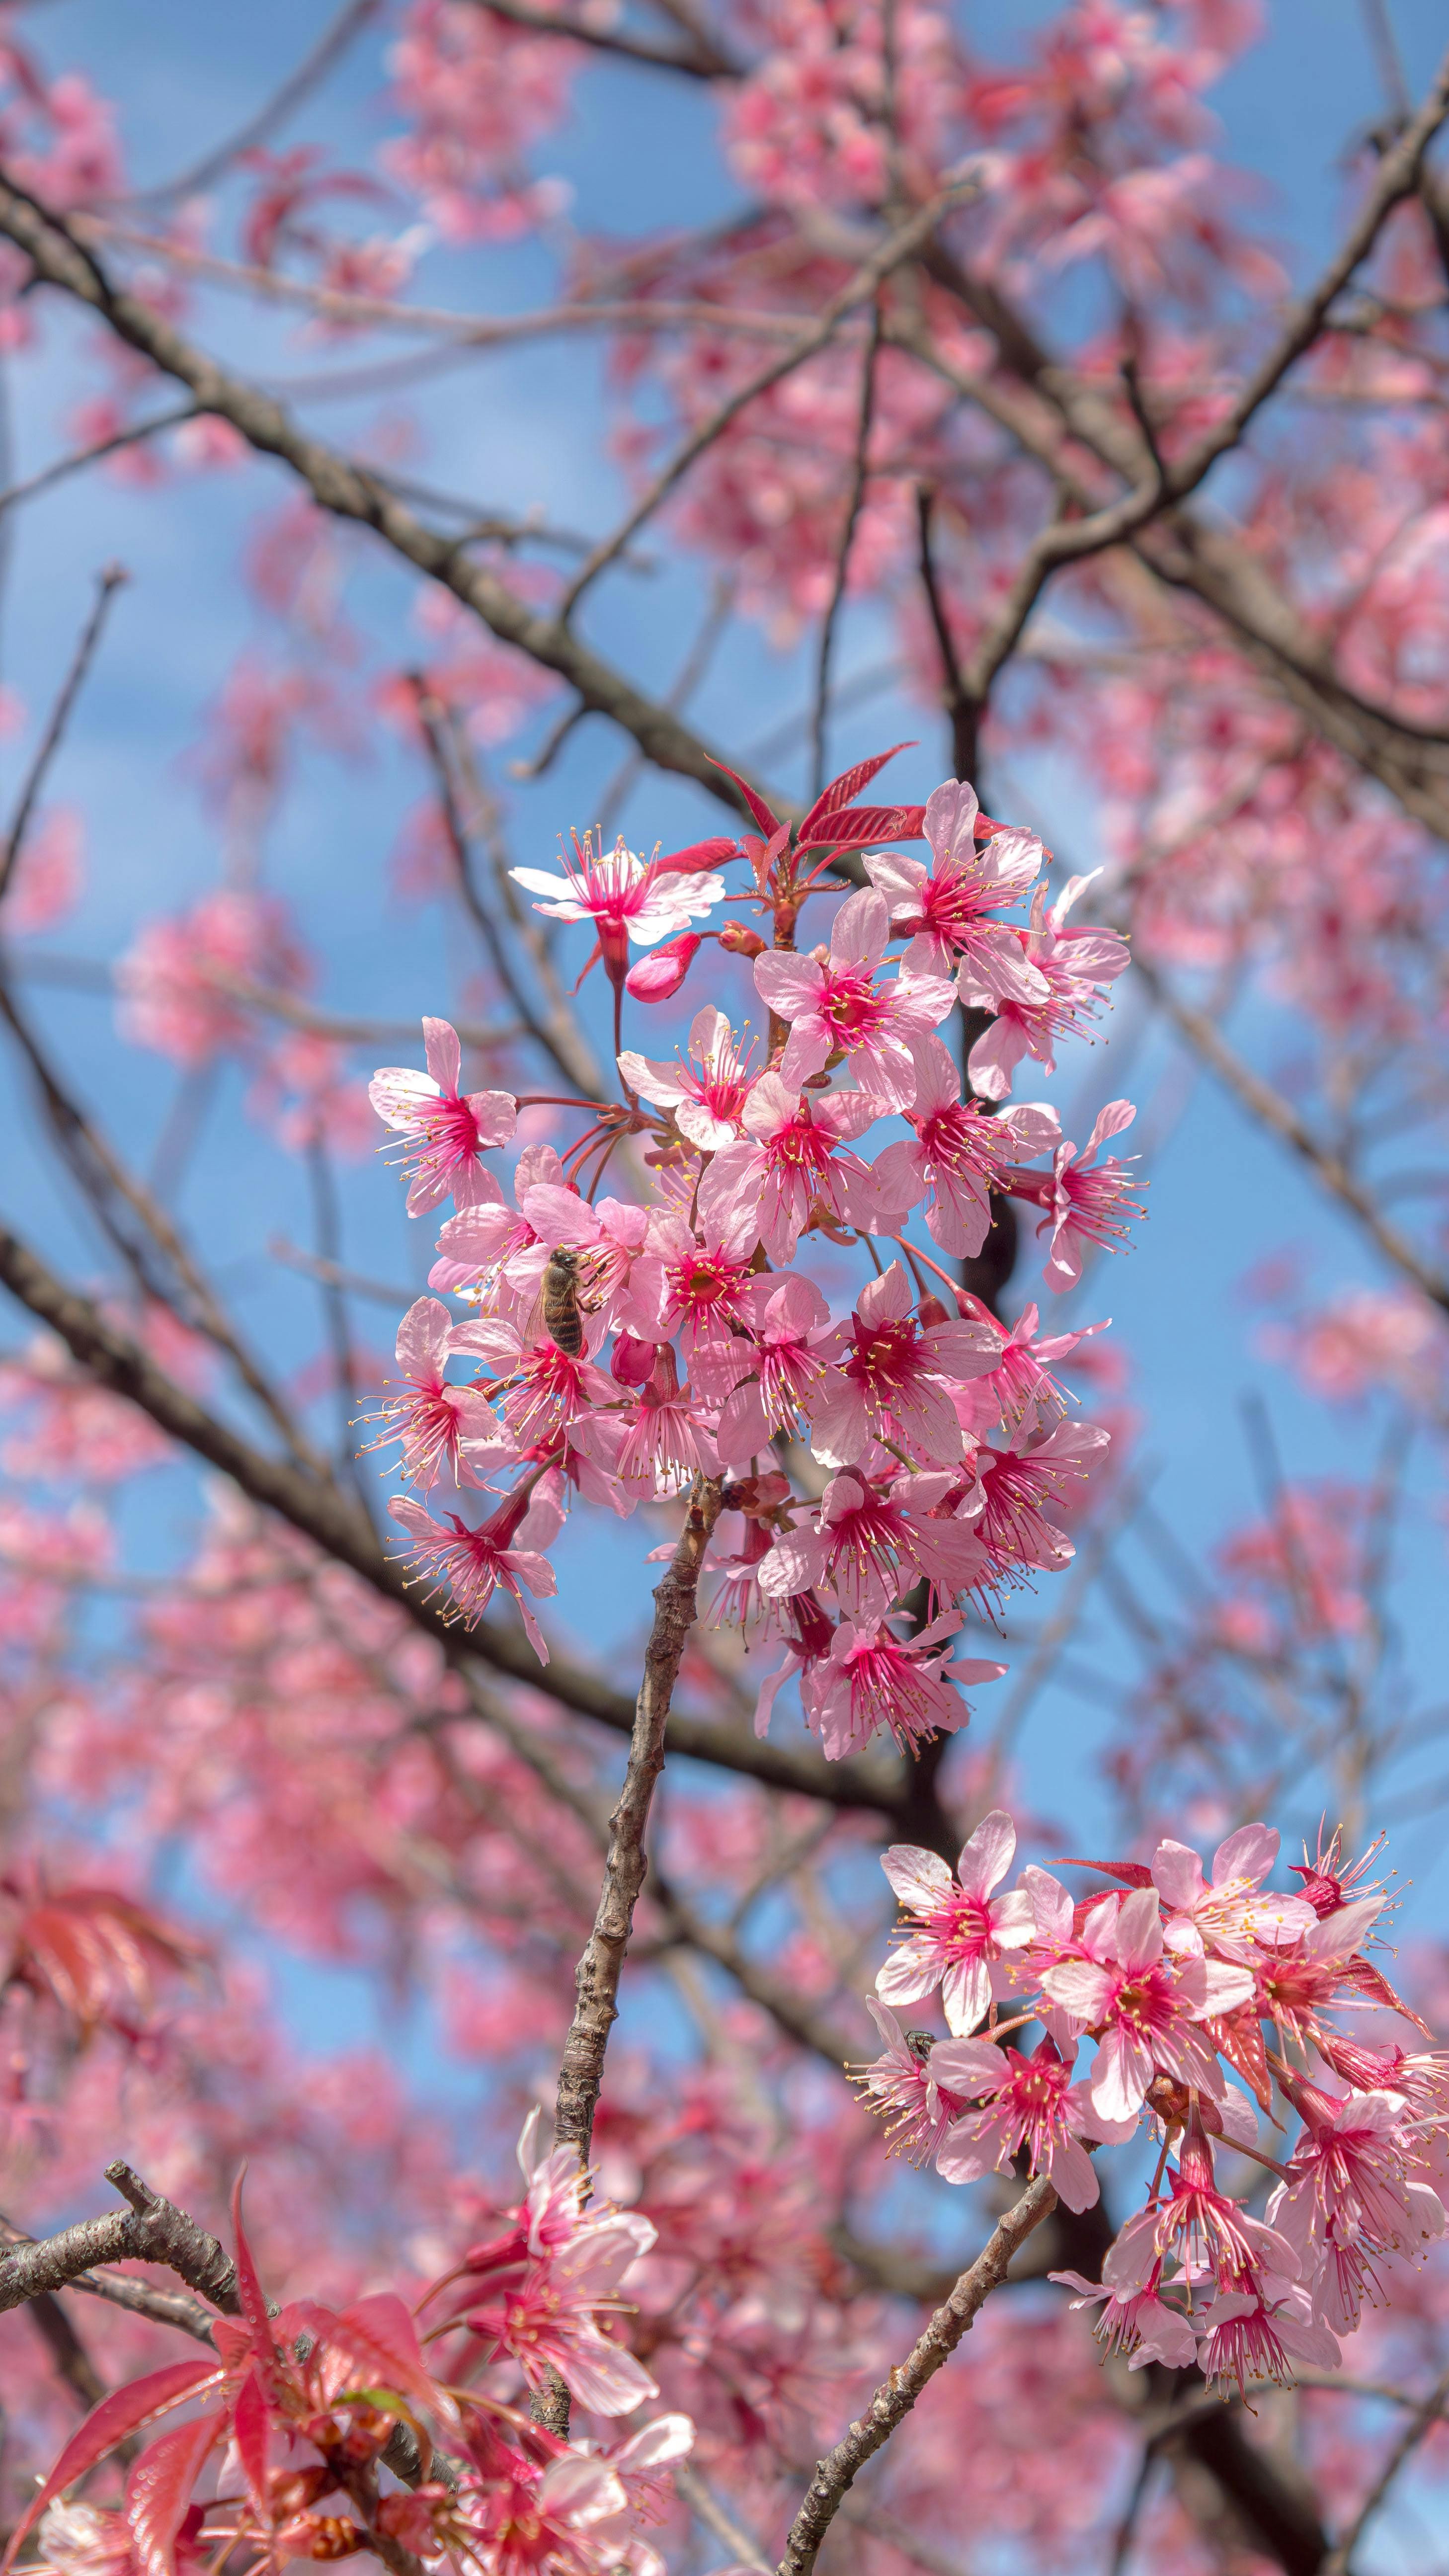
natural, flower, branch, petal, twig, pink, spring, blossom, flowering plant, plant stem, cherry blossom, prunus, apples, wildflower, rose family